Elisabeth Dieudonné Vincent

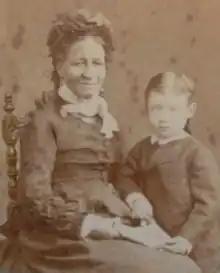
Vincent

Elisabeth Dieudonné Vincent (1798 – 29 November 1883) was a Saint Dominican Creole, businesswoman and international migrant. Born in 1798 in Saint-Domingue to an "affranchi" and French father, she was illegitimate, although her father did acknowledge her. In 1803, the family fled from the violence of the Haitian Revolution to Santiago de Cuba, where they completed paperwork to show that they were free. In 1809, when the Spanish authorities expelled French colonists because of the Peninsular War in Europe, she moved to New Orleans in Louisiana.